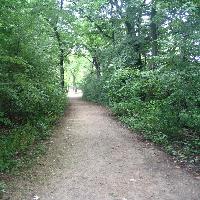
Weather: cloudy or overcast